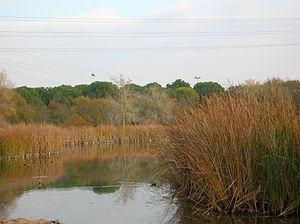
Le parc de l'Alamillo est un parc de la ville de Séville, en Andalousie. C'est une des destinations dominicales préférées des Sévillans. Il appartient et est entretenu par la Junta de Andalucía.